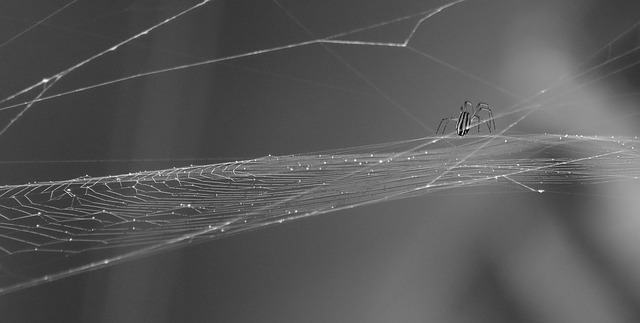
Label: spider